2023 FIBA Basketball World Cup

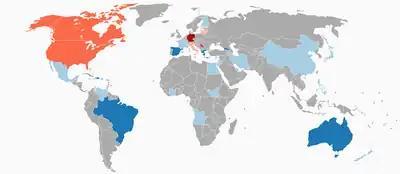
Result of countries participating in the 2023 FIBA Basketball World Cup:

The main opening ceremony took place in the Philippines on Friday, 25 August 2023 at the Philippine Arena in Bocaue, in between the first two games of Group A (Angola vs. Italy; and Dominican Republic vs. Philippines). It featured performances from artist Sarah Geronimo with rapper Bernard Bernardo, and Filipino bands The Dawn and Ben&Ben, and boy group Alamat. The 1978 FIBA World Championship Philippine team accepted an invitation to attend. Philippine president Bongbong Marcos was originally scheduled to make the ceremonial ball toss in Bocaue, but was unable to after arriving late in the venue for an undisclosed reason.